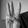
ASL letter: W